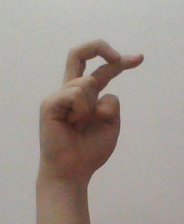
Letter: zay